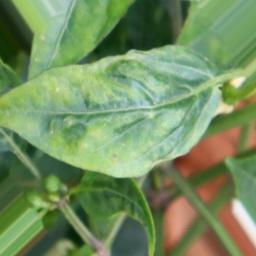
Label: nutritional